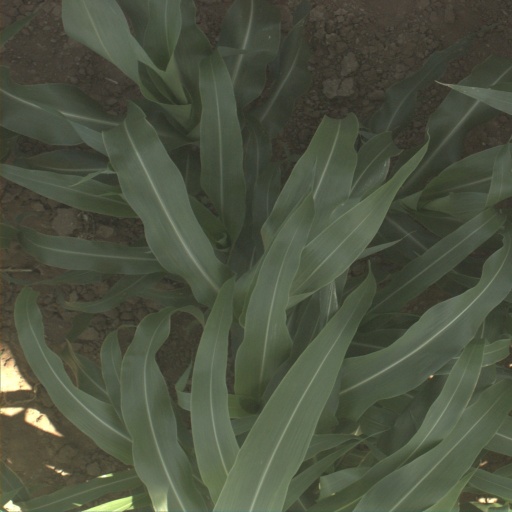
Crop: sorghum